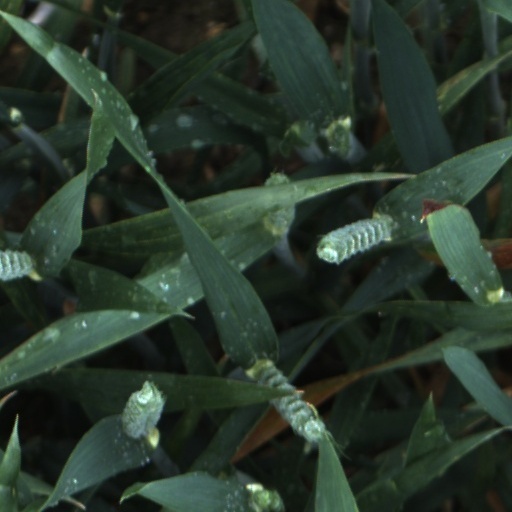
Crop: wheat